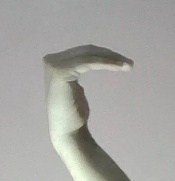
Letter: haa